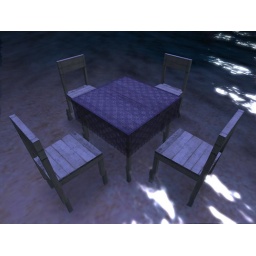
Chairs & table in the water